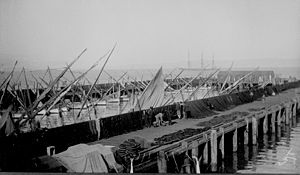
Feluke / San Franciscos flåde
Felukker ved Fisherman's wharf ved starten af Union Street i San Francisco, Californien, i 1891.
En feluke er en traditionel sejlbåd lavet af træ, der bliver anvendt i Rødehavets beskyttede vande og i det østlige Middelhav herunder Malta, men især langs Nilen i Egypten, Sudan og i Iraq. Dets rig består af et eller to latinersejl.